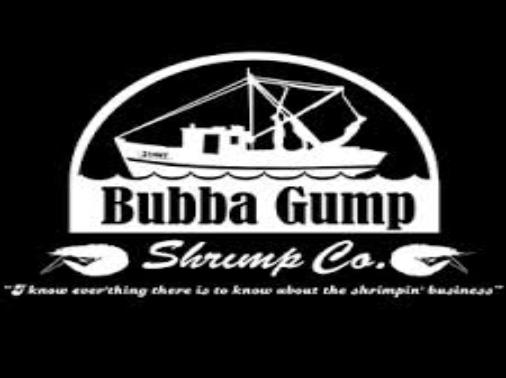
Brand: Bubba Gump Shrimp Company
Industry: Food